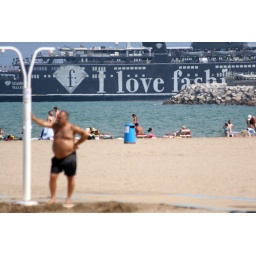
Fashion TV boat anchored in front of the beach. Lovely 10 meter typography